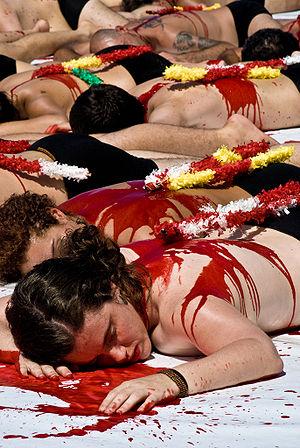
La corrida est une forme de course de taureaux consistant en un combat entre un homme et un taureau, à l'issue duquel le taureau est mis à mort ou, exceptionnellement, gracié. Elle est pratiquée essentiellement en Espagne, au Portugal, dans le Midi de la France et dans certains États d'Amérique latine.
France anti corrida collectif
L’opposition à la corrida regroupe l'ensemble des critiques formulées à l'encontre de celle-ci. Il peut s'agir de l'opposition militante conduite par les différents mouvements ou associations qui réclament aujourd'hui l'abolition de la corrida, ou n'être qu'un simple désaveu de celle-ci. Cette opposition est d'ordre éthique et porte sur les souffrances et l'agonie du taureau, mis à mort au terme d'un spectacle jugé barbare par beaucoup, voire sadique par certains, avec l'utilisation particulièrement destructrice des piques puis, à un moindre degré, des banderilles.